Ground source heat pump

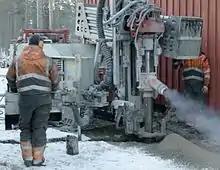
Drilling of a borehole for residential heating

A vertical system consists of a number of boreholes some deep fitted with U-shaped pipes through which a heat-carrying fluid that absorbs (or discharges) heat from (or to) the ground is circulated. Bore holes are spaced at least 5–6 m apart and the depth depends on ground and building characteristics. Alternatively, pipes may be integrated with the foundation piles used to support the building. Vertical systems rely on migration of heat from surrounding geology, unless recharged during the summer and at other times when surplus heat is available. Vertical systems are typically used where there is insufficient available land for a horizontal system.